National Action Network

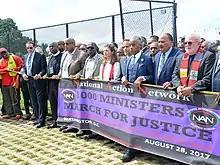
The Ministers March for Justice

On August 28, 2017, the National Action Network organized the Ministers March for Justice. The event, which focused on fighting racism, was attended by thousands of Christian, Jewish, Muslim, and Sikh ministers. The march also criticized President Donald Trump's response to the Unite the Right rally, in which one person was killed by a vehicle attack.